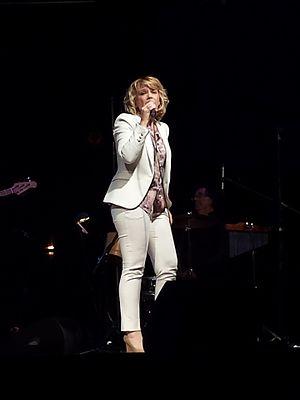
En spectacle en plein-air le 16 juillet 2015 à Québec (Québec, Canada) au parc de la Commune de l'arrondissement de Charlesbourg
Martine St-Clair est une chanteuse québécoise.